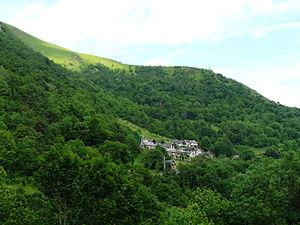
Le village de Trébons-de-Luchon vu depuis l'ouest, Haute-Garonne, France.
Trébons-de-Luchon est une commune française située dans le département de la Haute-Garonne, en région Occitanie.
La vallée du Larboust est une vallée pyrénéenne du Luchonnais, située dans le département de la Haute-Garonne. Elle commence au port de Peyresourde, à la limite du département des Hautes-Pyrénées, en direction d'Arreau par la vallée du Louron. Elle correspond au cours de l'One, qui se jette dans la Pique à Bagnères-de-Luchon.